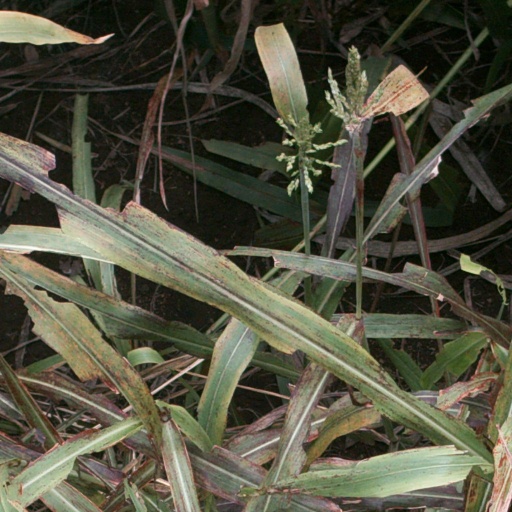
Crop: sorghum